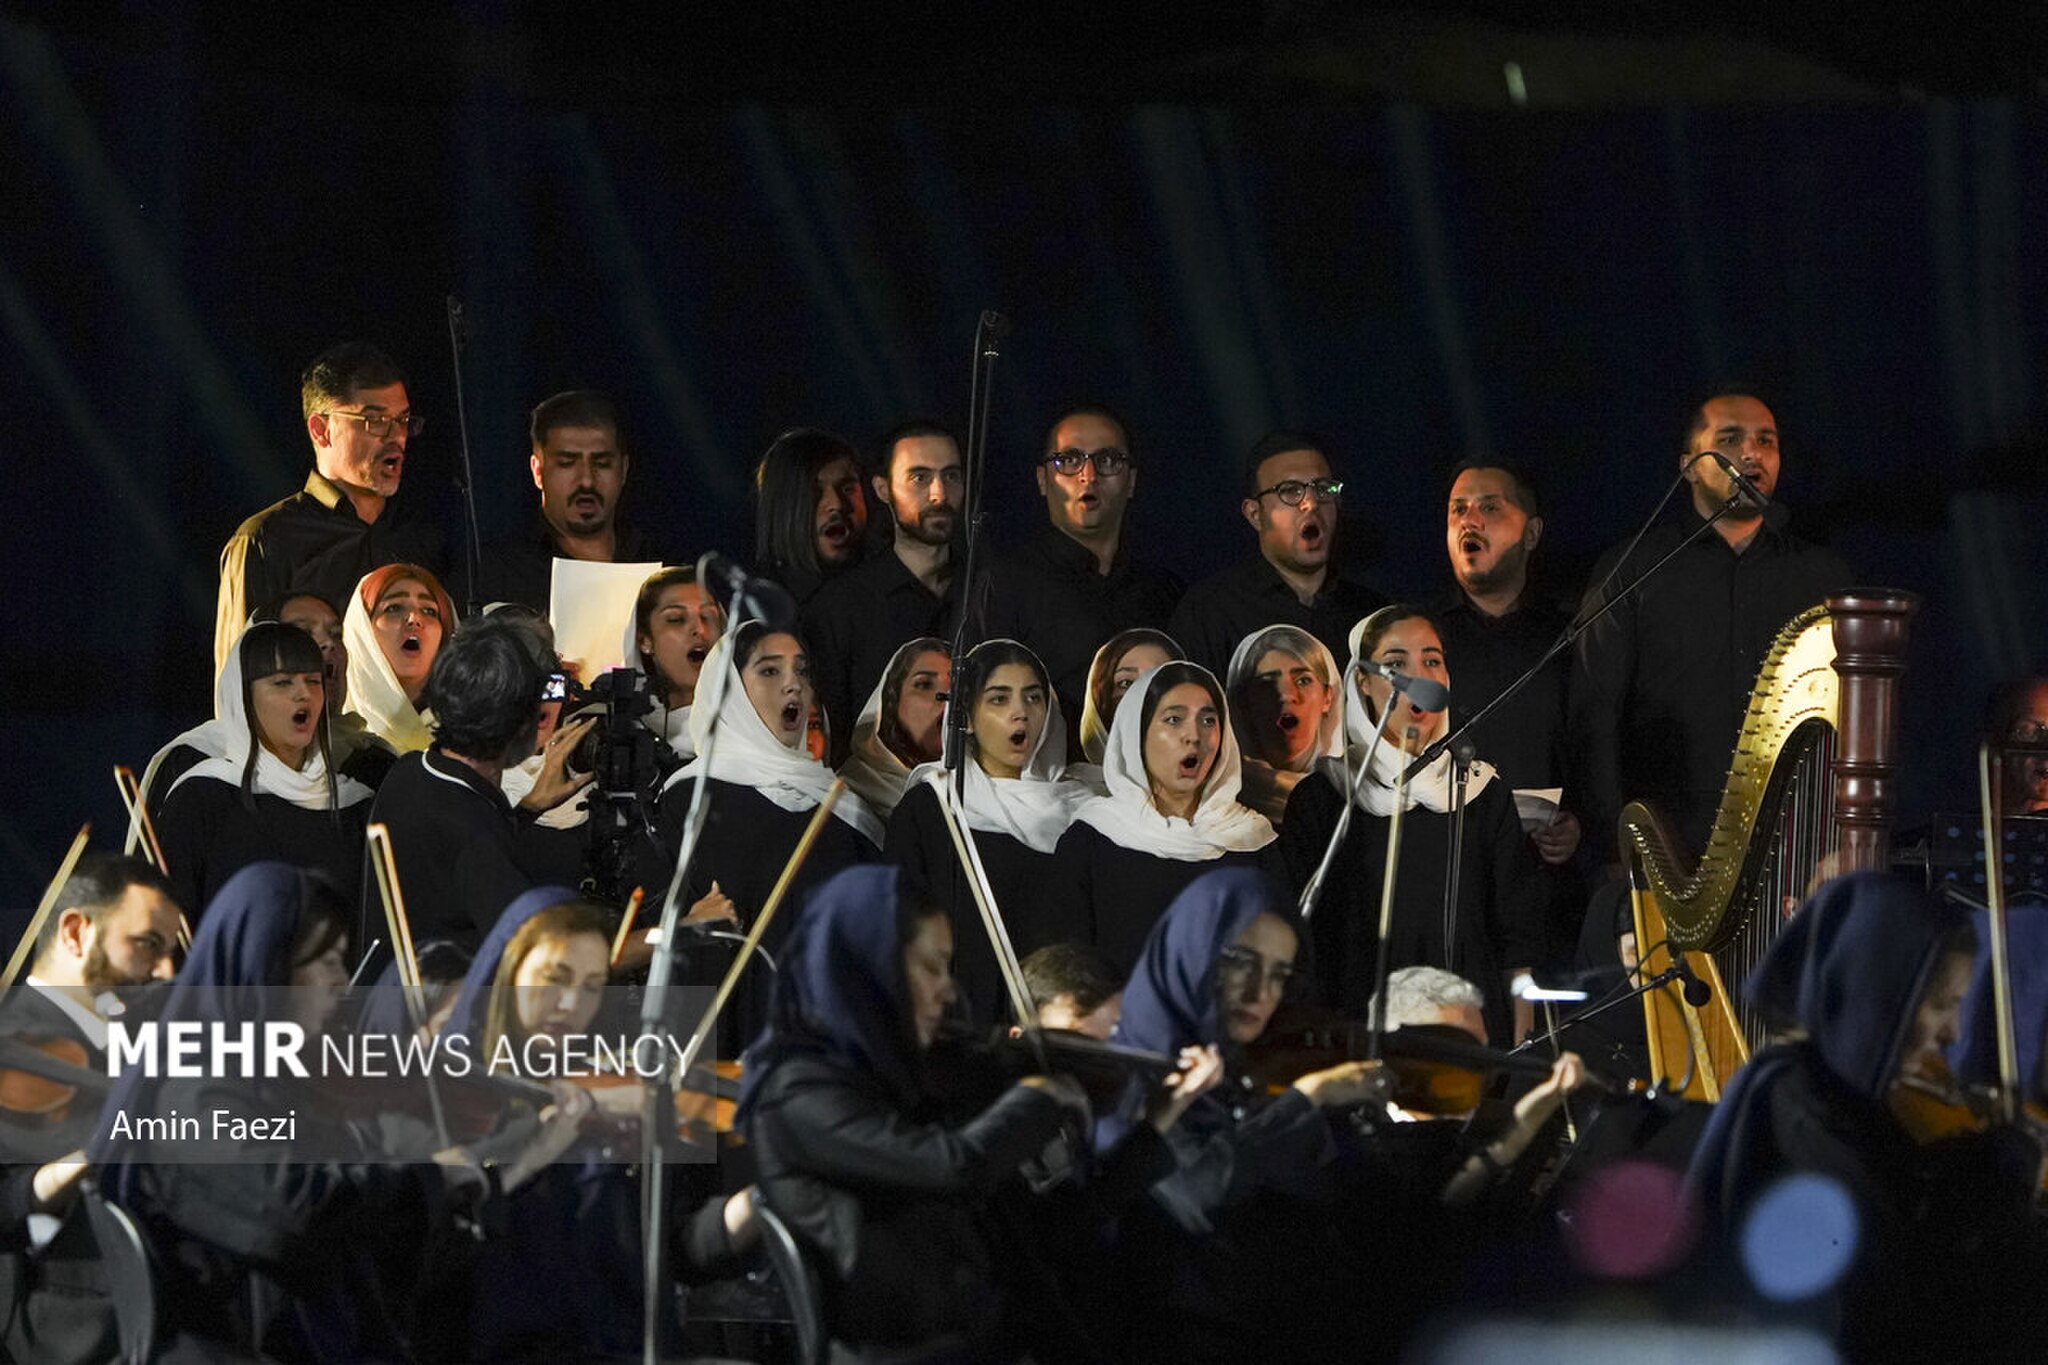
Title: 2025 Armenian Philharmonic Orchestra Performs in Persepolis 9 Mehr
Description: Translation of original description: The Armenian Philharmonic Orchestra performed at the Persepolis World Complex and in the presence of the people of Fars on the evening of Saturday, September 6
Date: Taken on 6 Sep 2025
Categories: Photos from Mehrnews.com, 2025 in Persepolis, Iran photographs taken on 2025-09-06, Armenian Philharmonic Orchestra, Photographs by Amin Faezi for Mehr News Agency